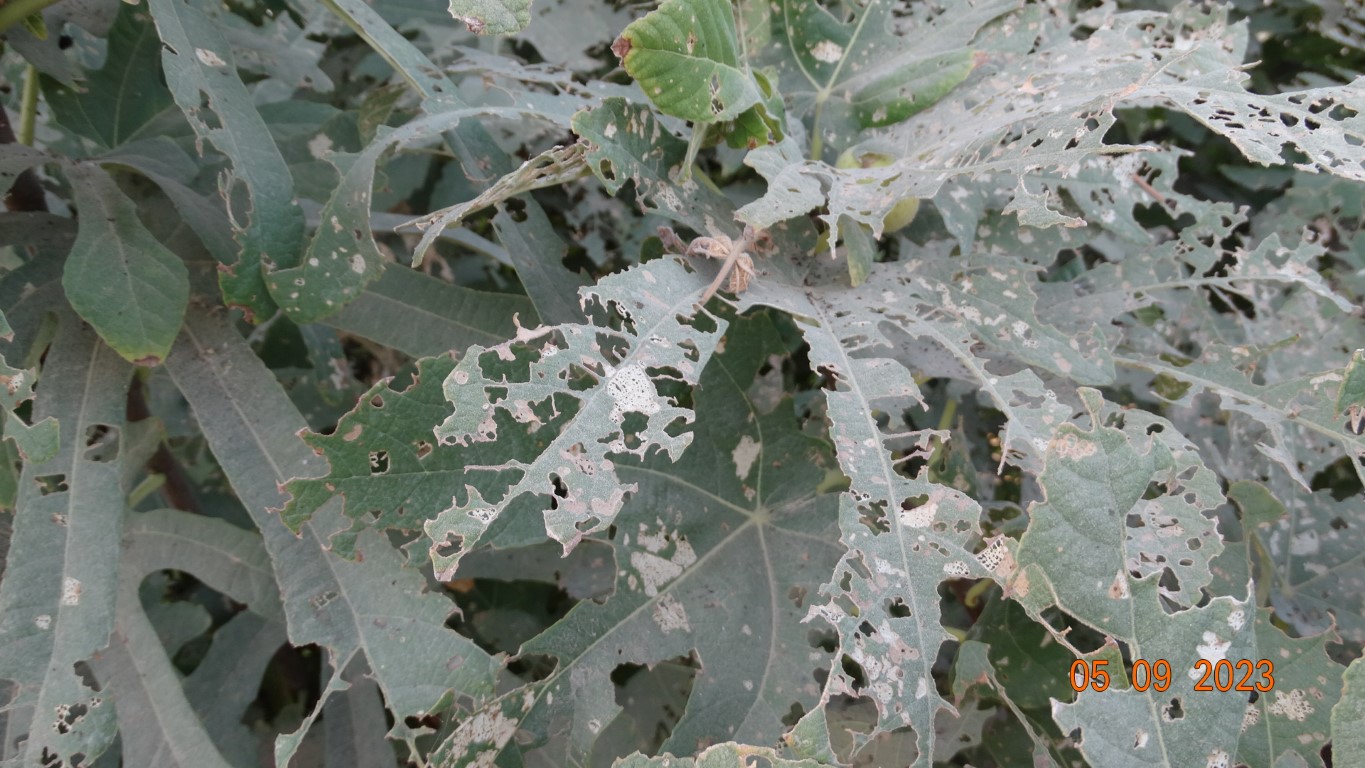
Label: infected